Citroën Fukang

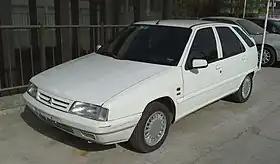
Citroën Fukang hatch

The Citroën Fukang is a series of compact vehicles available in a variety of body styles. It was the first in a range of cars produced for the Chinese market by the Dongfeng Peugeot-Citroën Automobile group, a joint venture between the French PSA Peugeot Citroën and Chinese manufacturer Dongfeng Motor Corporation.